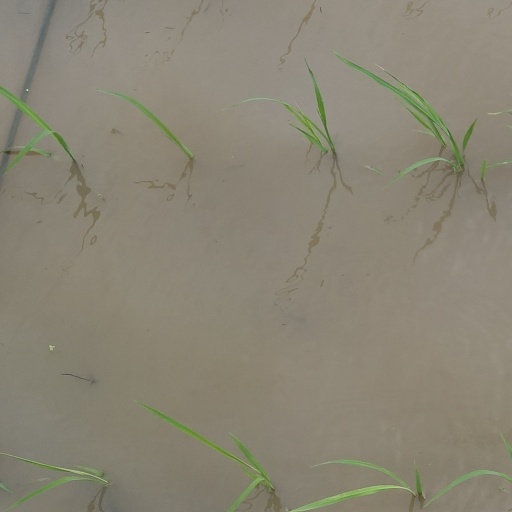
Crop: rice